Oostenburgervaart

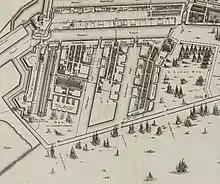
Oostenburg island 1782 (North at the bottom)

Oostenburg island was reclaimed from the swamp along the IJ in the second half of the 17th century, and was purchased by the Dutch East India Company (VOC) in 1661.